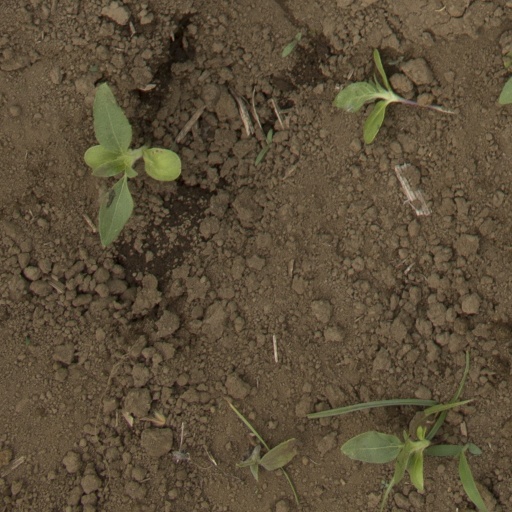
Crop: Jerusalem artichoke